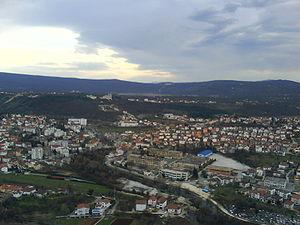
Široki Brijeg est une ville située en Bosnie-Herzégovine, dans le canton de l'Herzégovine de l'Ouest et dans la Fédération de Bosnie-et-Herzégovine. Selon les premiers résultats du recensement bosnien de 2013, la ville intra muros compte 6 426 habitants et son territoire métropolitain, appelé Ville de Široki Brijeg, 29 809.